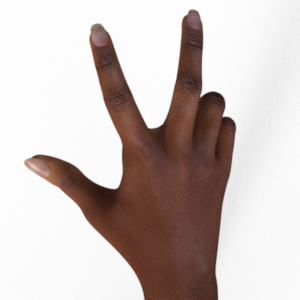
Label: scissors